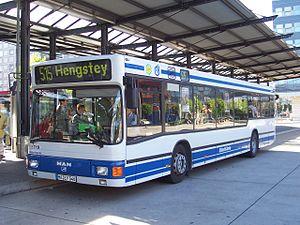
MAN Truck & Bus AG est la plus grande filiale de MAN SE et l'un des plus gros fournisseurs internationaux de véhicules commerciaux. Le siège social se situe à Munich, en Bavière. L'entreprise produit des camions allant de 7,49 t à 44 t mais également des véhicules plus lourds, des châssis d'autobus, des autocars, des autobus, etc.
Le MAN NL 202(2) est un autobus construit par MAN entre 1992 et 2001.